27th Infantry Division Savska

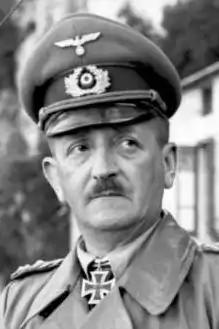
"General der Panzertruppe" Heinrich von Vietinghoff commanded the XXXXVI Motorised Corps.

On 9 April, the left flanking 42nd ID withdrew from the Drava to conform with the line being held by forward elements of the 27th ID, while the German XXXXVI Motorised Corps completed its preparations for full-scale offensive action by expanding its bridgehead at Zákány. The cavalry units continued to fight the Germans around Peteranec, but the left sector of the divisional front line began to disintegrate. The commander of the right sector, "Pukovnik" Mihailo Georgijević ordered his troops to hold their positions and went to divisional headquarters to ask approval to discharge the Croats in his units. Marić would not inform 4th Army headquarters of this idea, so Georgijević went to Zagreb to speak to Petrović, and to further urge him to withdraw all troops that still wanted to fight to a line south of the Sava. According to Georgijević, Petrović ordered him to tell Marić to consider disarming his Croat troops, and to continue to hold positions on the line of the Bilogora hills, but to conduct a fighting withdrawal towards Zagreb and Sisak if the German pressure was too great. The intent of these orders was not implemented, as fifth column elements changed the wording so that orders were issued to discharge Croat troops and to retreat towards Zagreb without fighting.